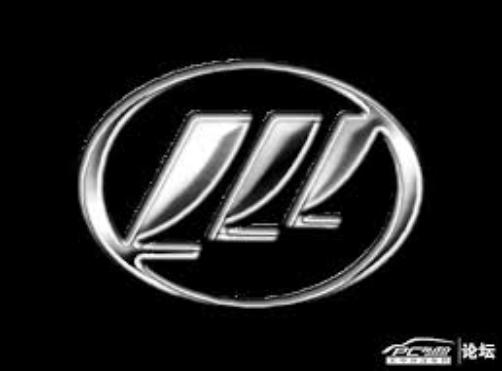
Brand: lifan-2
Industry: Transportation